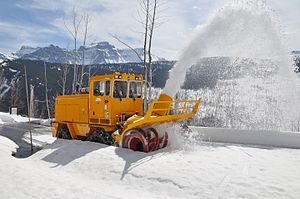
Sneslynge
Sneslynge i indsats
En sneslynge er en maskine til rydning af sne. Hvor sneploven blot skubber sneen væk, har sneslyngen et rør, hvorigennem sneen blæses.